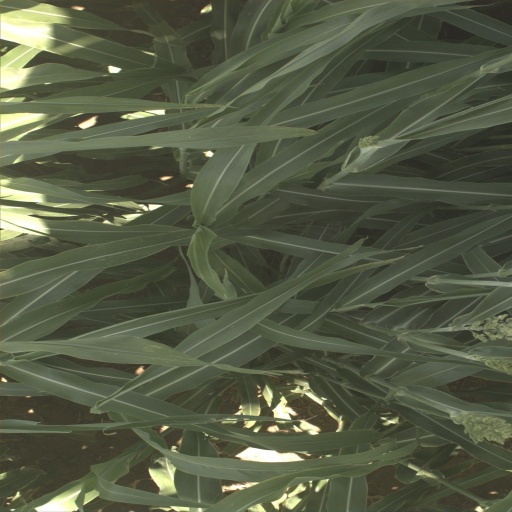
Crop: sorghum